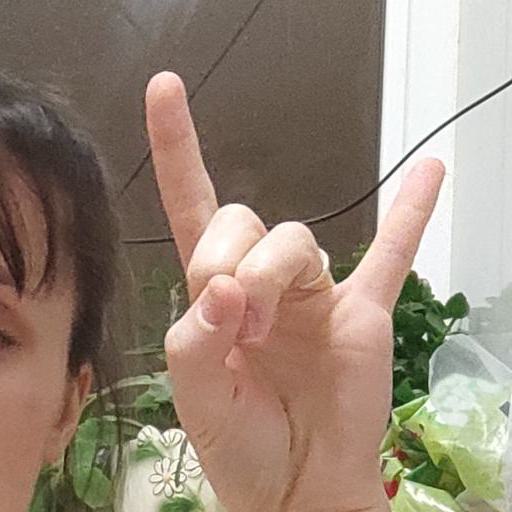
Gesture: rock